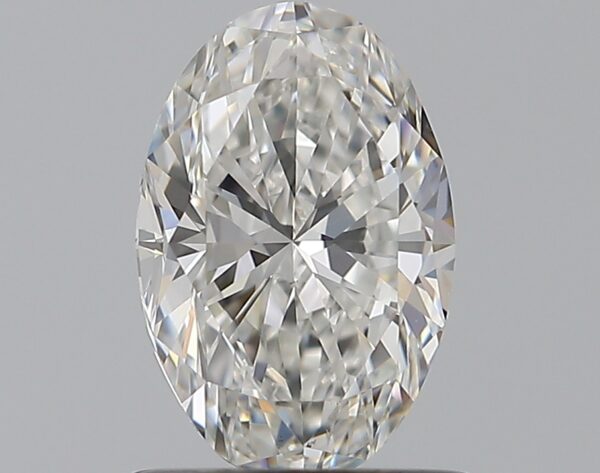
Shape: oval
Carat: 0.81
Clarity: SI1
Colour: F
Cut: EX
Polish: EX
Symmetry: VG
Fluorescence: N
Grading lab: GIA
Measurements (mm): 7.57 x 5.01 x 3.16